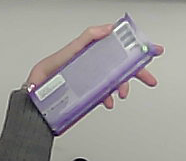
Product: milka_chocolate